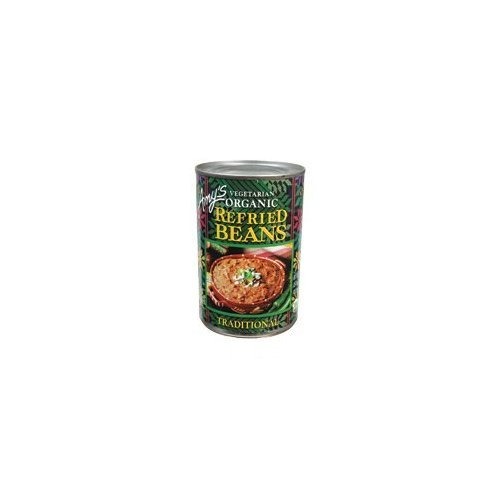
Item Name: Amy's Organic Refried Beans, 15.4-Ounce Cans ( Value Bulk Multi-pack)(PACK OF 48)
Value: 739.2
Unit: Fl Oz

Price: 35.295